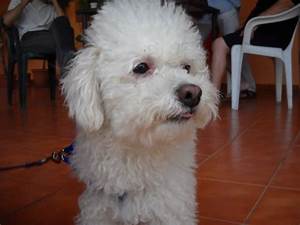
Label: cane